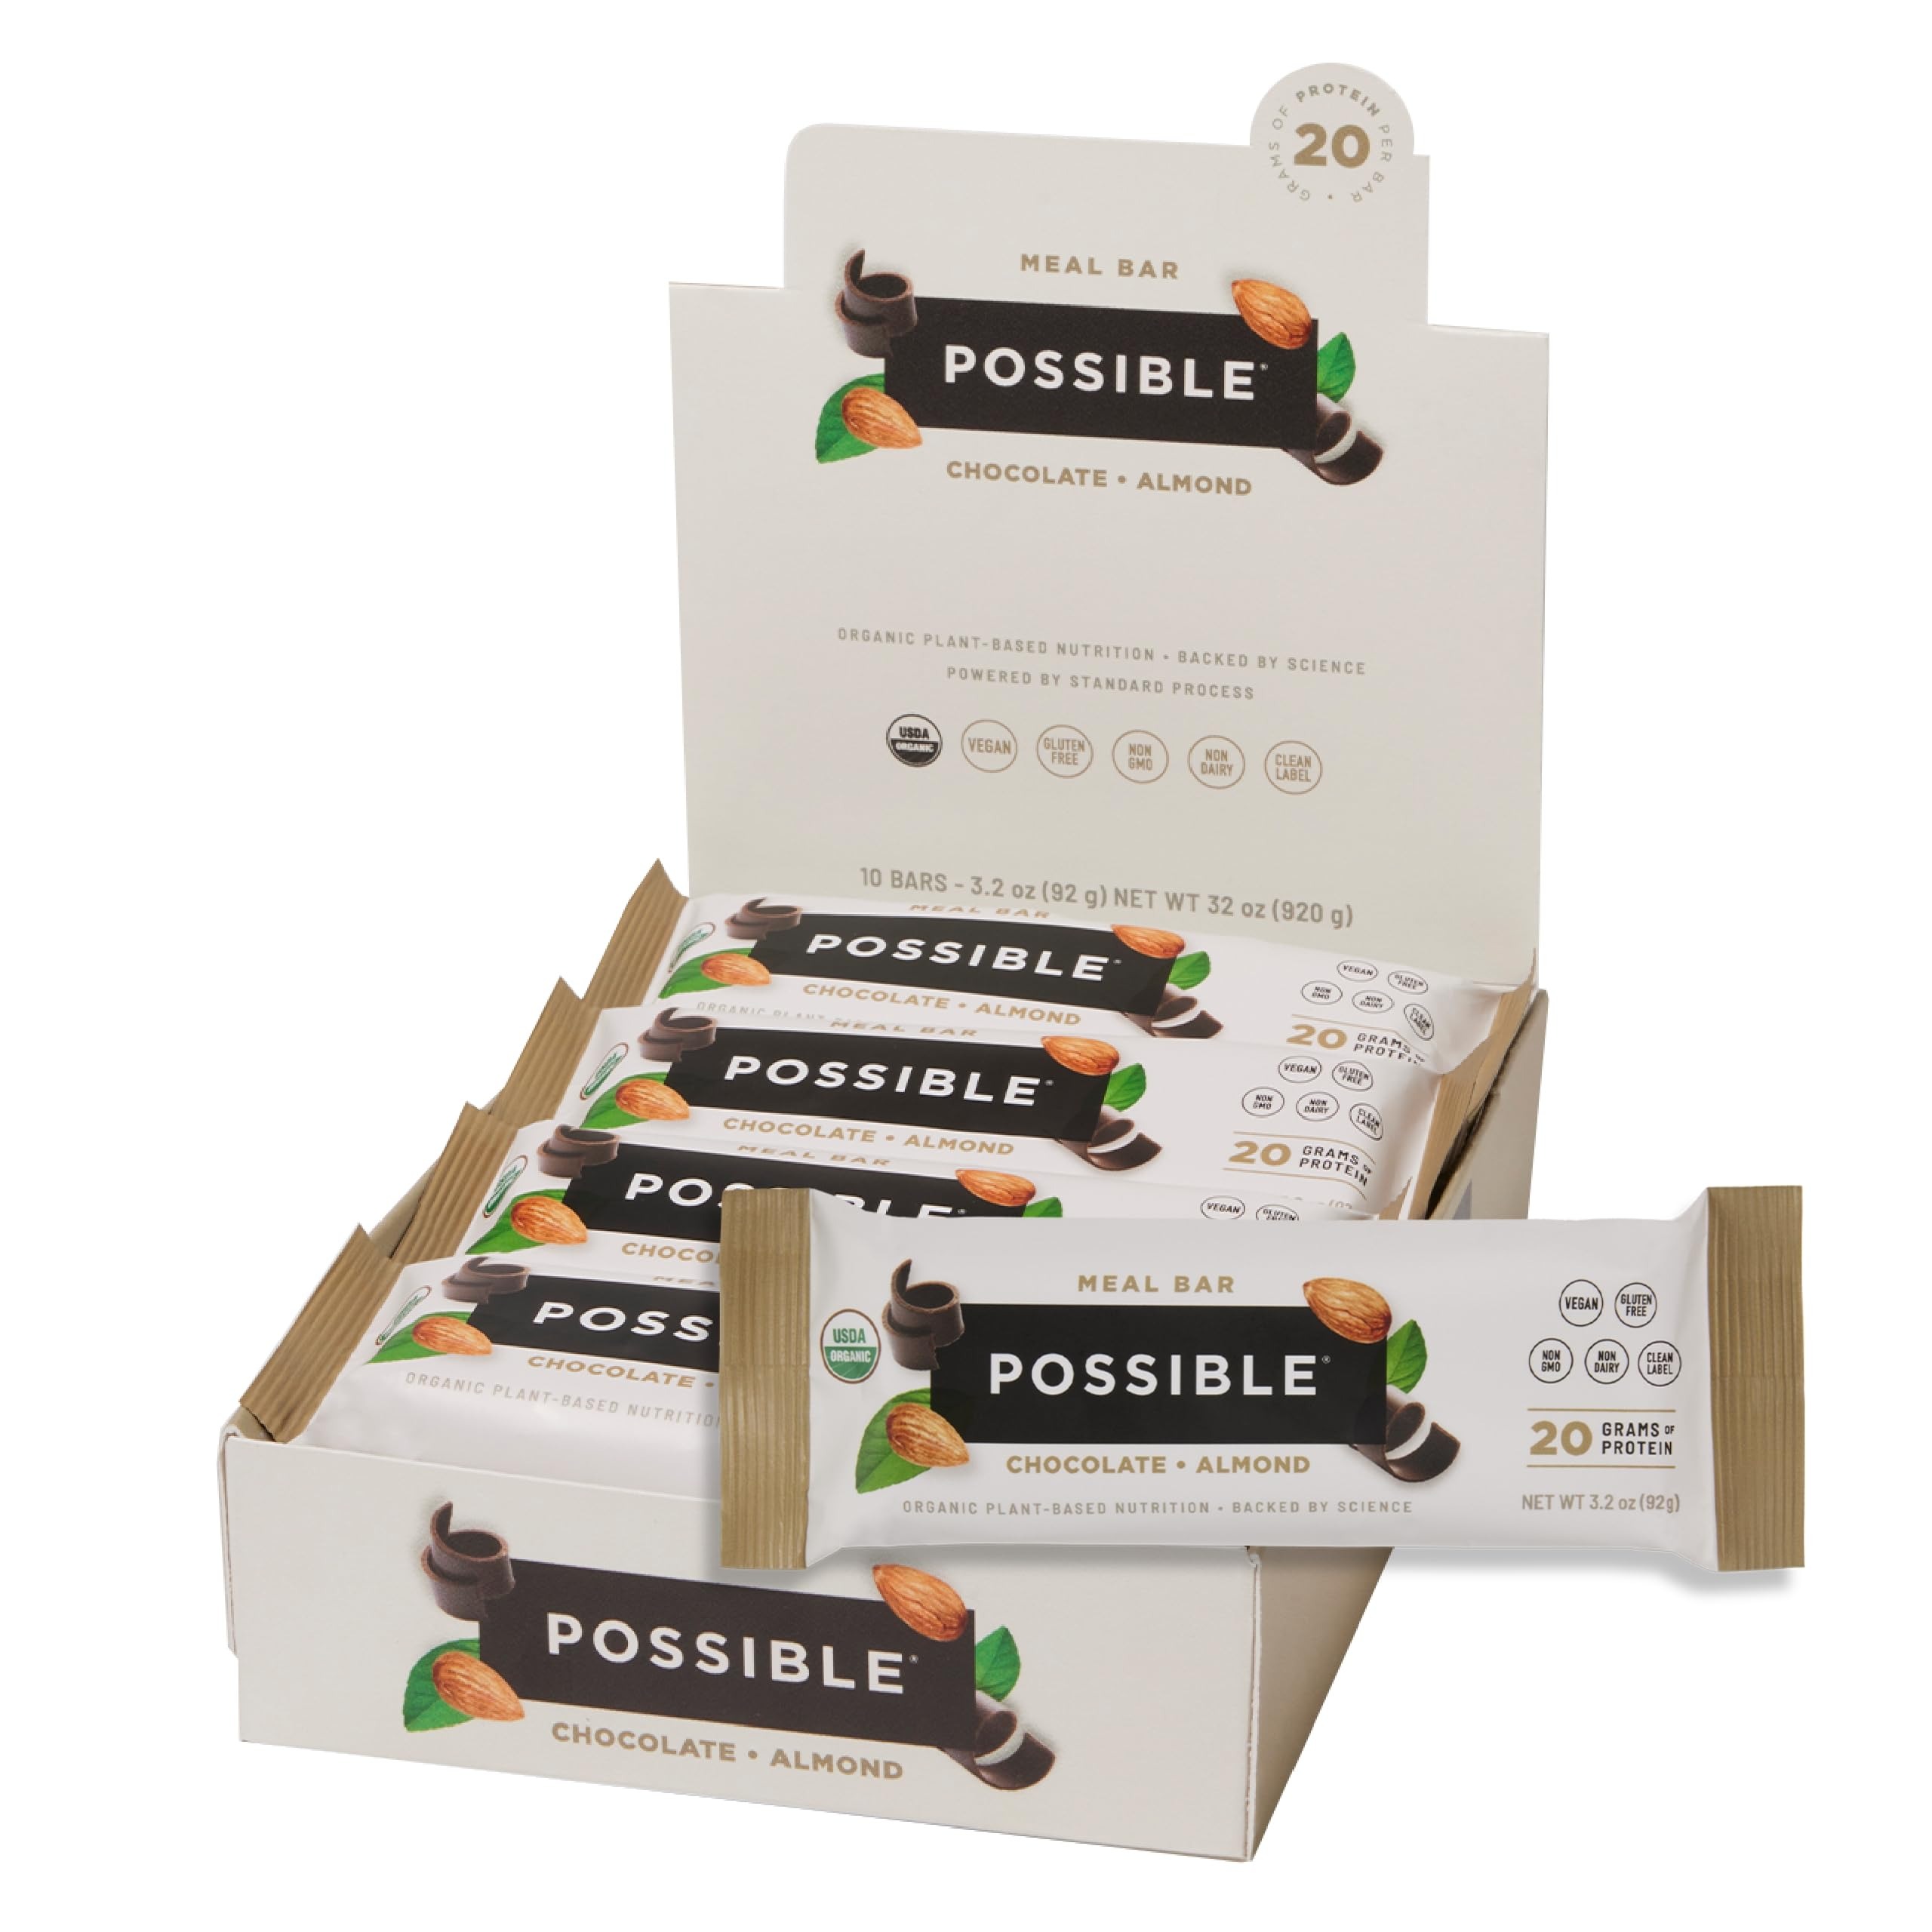
Item Name: POSSIBLE Meal Bar - High Protein Energy Bars with 20g of Organic Plant-Based Protein - Vegan, Gluten-Free, Non-Dairy - USDA Organic - Clean Label - 1 Box, 10 Bars - Chocolate Almond
Bullet Point 1: About POSSIBLE: POSSIBLE products are backed by Standard Process-an industry leader in whole food based nutritional supplements for over 90 years
Bullet Point 2: Clean Label Protein: These meal bars are USDA organic, non-GMO, gluten-free, non-dairy, and vegan; the bars contain no artificial sweeteners, colors, or preservatives
Bullet Point 3: Plant-Based Protein Meal Bar: With 20g of plant-based protein per bar, this protein bar aids your energy and sustenance; once you're out there, you can stay out there
Bullet Point 4: Vegan Protein: Great source of iron, vitamin E, thiamin, riboflavin, niacin, folate, vitamin B12, biotin, pantothenic acid, phosphorus, magnesium, selenium, copper and manganese
Bullet Point 5: On-the-Go Energy Bars: This delicious protein meal bar is great if you don't have time for a meal and need to keep hunger from nipping at your heels during a busy day
Bullet Point 6: Healthy & Organic Protein Bars: POSSIBLE products use ingredients grown on Standard Process’s 868-acre certified organic farm
Bullet Point 7: Vegan, gluten-free, non-dairy, non-GMO, USDA Organic
Product Description: For athletes and adventurers, today's goals become tomorrow's standards with POSSIBLE Meal Bars. This vegan protein bar is designed to keep hunger from nipping at your heels. No matter if you’re navigating a long trail or an even longer day.<br><br>Crafted with 20g of plant-based protein, this meal bar is packed with whole food ingredients that support the sustenance and energy you need to keep on keeping on. The nutrient-rich ingredients offer a perfect balance of nutrition and taste. This meal bar is an excellent source of iron, vitamin E, thiamin, riboflavin, niacin, folate, vitamin B12, biotin, pantothenic acid, phosphorus, magnesium, selenium, copper and manganese.<br><br>With its clean label and non-GMO, gluten-free ingredients, this organic protein bar is a healthy option for those who lead an active lifestyle. All POSSIBLE products use ingredients grown on Standard Process’s 868-acre certified organic farm. We control every step of our process-from growing and sourcing to processing and packaging-to ensure better nutrient-density and delivery.<br><br>POSSIBLE is a line of clean-label, whole food products that were created to supercharge performance. They're made with impeccable ingredients, formulated by nutritional experts, and designed to give you the energy and vitality you need to take on any challenge-from everyday life to ambitious endeavors. This purpose-driven collection of Snack Bars, Meal bars, Plant-Based Proteins, and SuperGreens taste delicious and take a science-based approach to filling nutritional gaps. They also target a spectrum of performance factors to put goals-even world records-within reach.<br><br>Our whole food ingredients are backed by the quality, innovation, research, and scientific approach of Standard Process-an industry leader in whole food-based nutritional supplements for over 90 years.<br><br>
Value: 32.0
Unit: Ounce

Price: 49.99